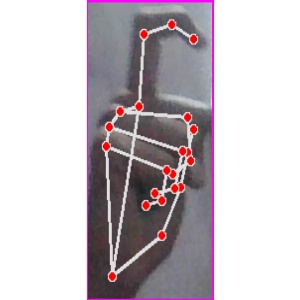
अक्षर: ट